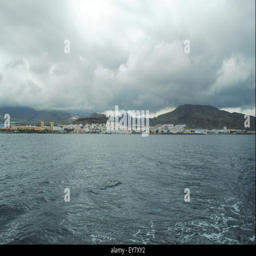
dramatic clouds over the coast